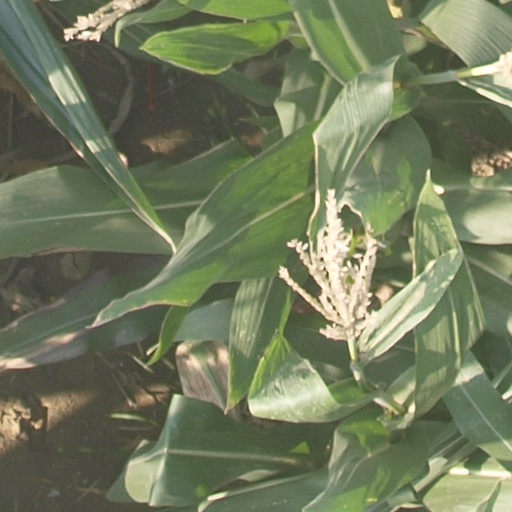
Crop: maize; corn